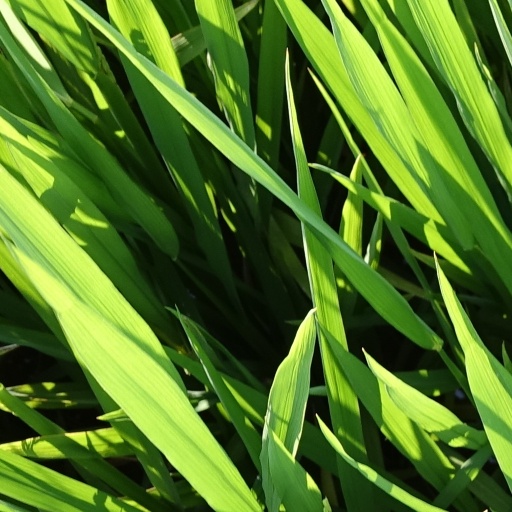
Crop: rice